Minoan Moulds of Palaikastro

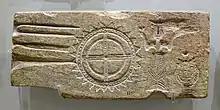
discovered_date=October 1899

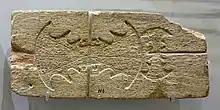
Casting mold with a couple of double axes - Plate B front

The Minoan Moulds of Palaikastro are two double-sided pieces of schist, formed in the Minoan period as casting moulds for plaques with figures and symbols. These include female figures with raised arms, labrys double axes (Λάβρυες, "labryes") and opium poppy flowers or capsules, two double axes with indented edges, the Horns of Consecration symbol, and a sun-like disc with complex markings, which has been claimed by some researchers to be for making objects to use in astronomical predictions of solar and lunar eclipses.